Dinton railway station

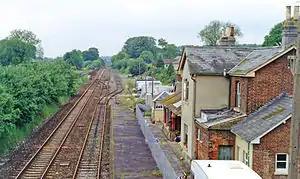
The station buildings in 1994

Dinton railway station is a disused railway station which formerly served Dinton in Wiltshire, England. It was situated on the West of England Main Line from London Waterloo station to Exeter. It was opened in 1859 and closed to passengers in 1966 and to general goods traffic in 1967. In the First World War, it was the junction for the Fovant Military Railway. The station was about ½ mile from the centre of the village.